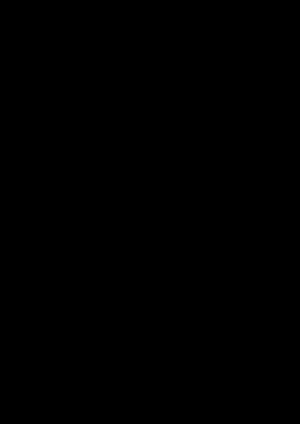
La Romagne est une région historique, géographique et linguistique de l'Italie septentrionale et centrale, qui forme, avec l'Émilie, la région italienne de l'Émilie-Romagne. La république de Saint-Marin et certaines communes des régions adjacentes de Toscane et des Marches sont considérées comme faisant traditionnellement partie de la Romagne. La Romagne n'a pas de capitale administrative propre, la ville la plus peuplée du territoire est Ravenne.